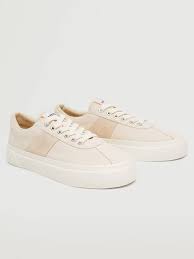
Label: Sneaker